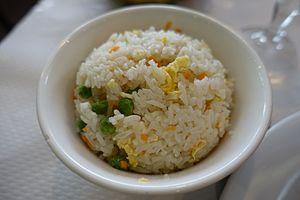
Le riz cantonais ou à la cantonaise est un riz cuit à l'eau, sauté avec des œufs, des légumes, des morceaux de jambon et parfois des crevettes. Cette recette apparaît dans les textes français dans les années 60 du XXᵉ siècle mais sa notoriété date du XXIᵉ siècle avec la vogue de la cuisine chinoise.